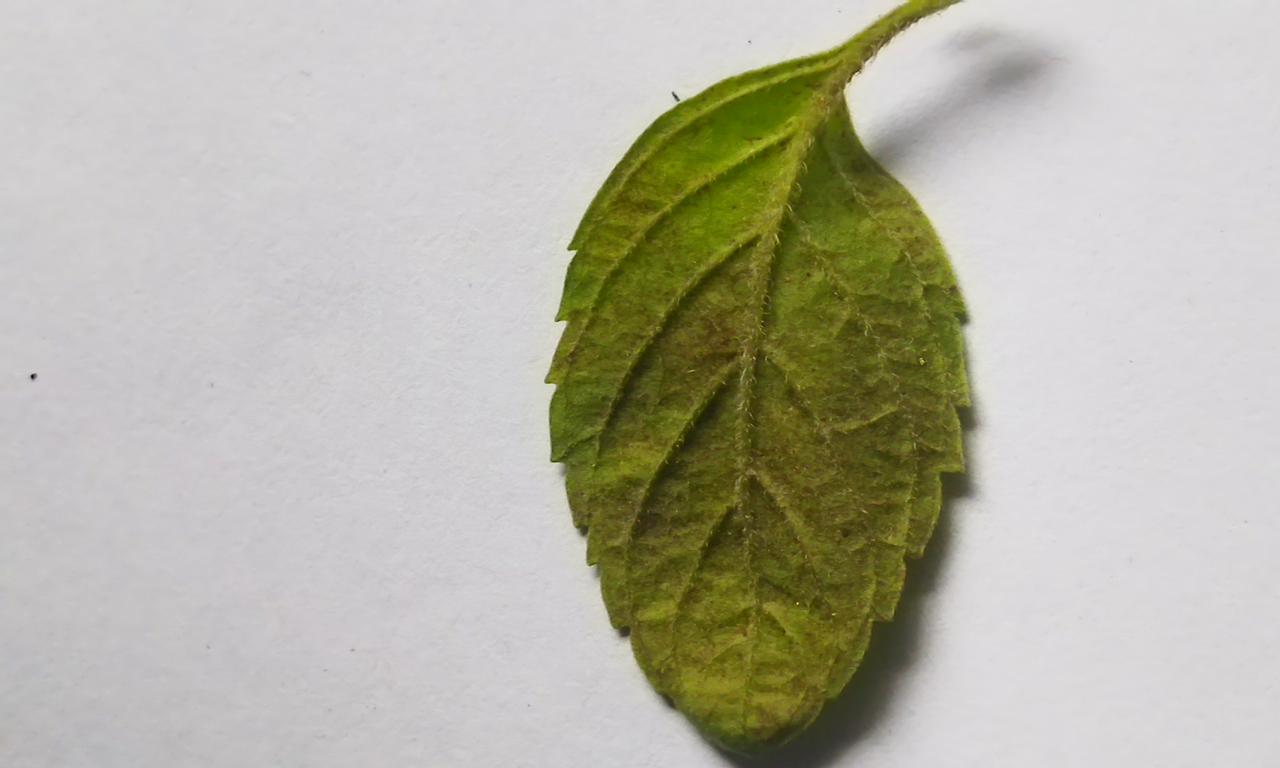
Label: Spoiled